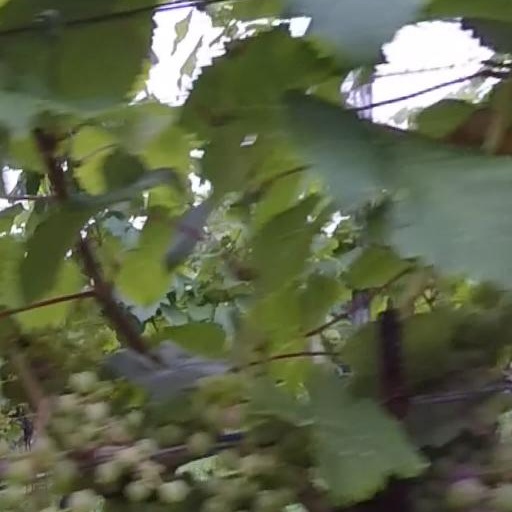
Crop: grape